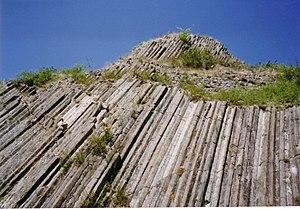
Usson est une commune française, située dans le département du Puy-de-Dôme en région Auvergne-Rhône-Alpes.